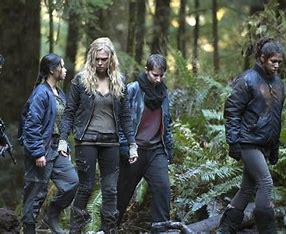
Brand: Clarks
Model: 100